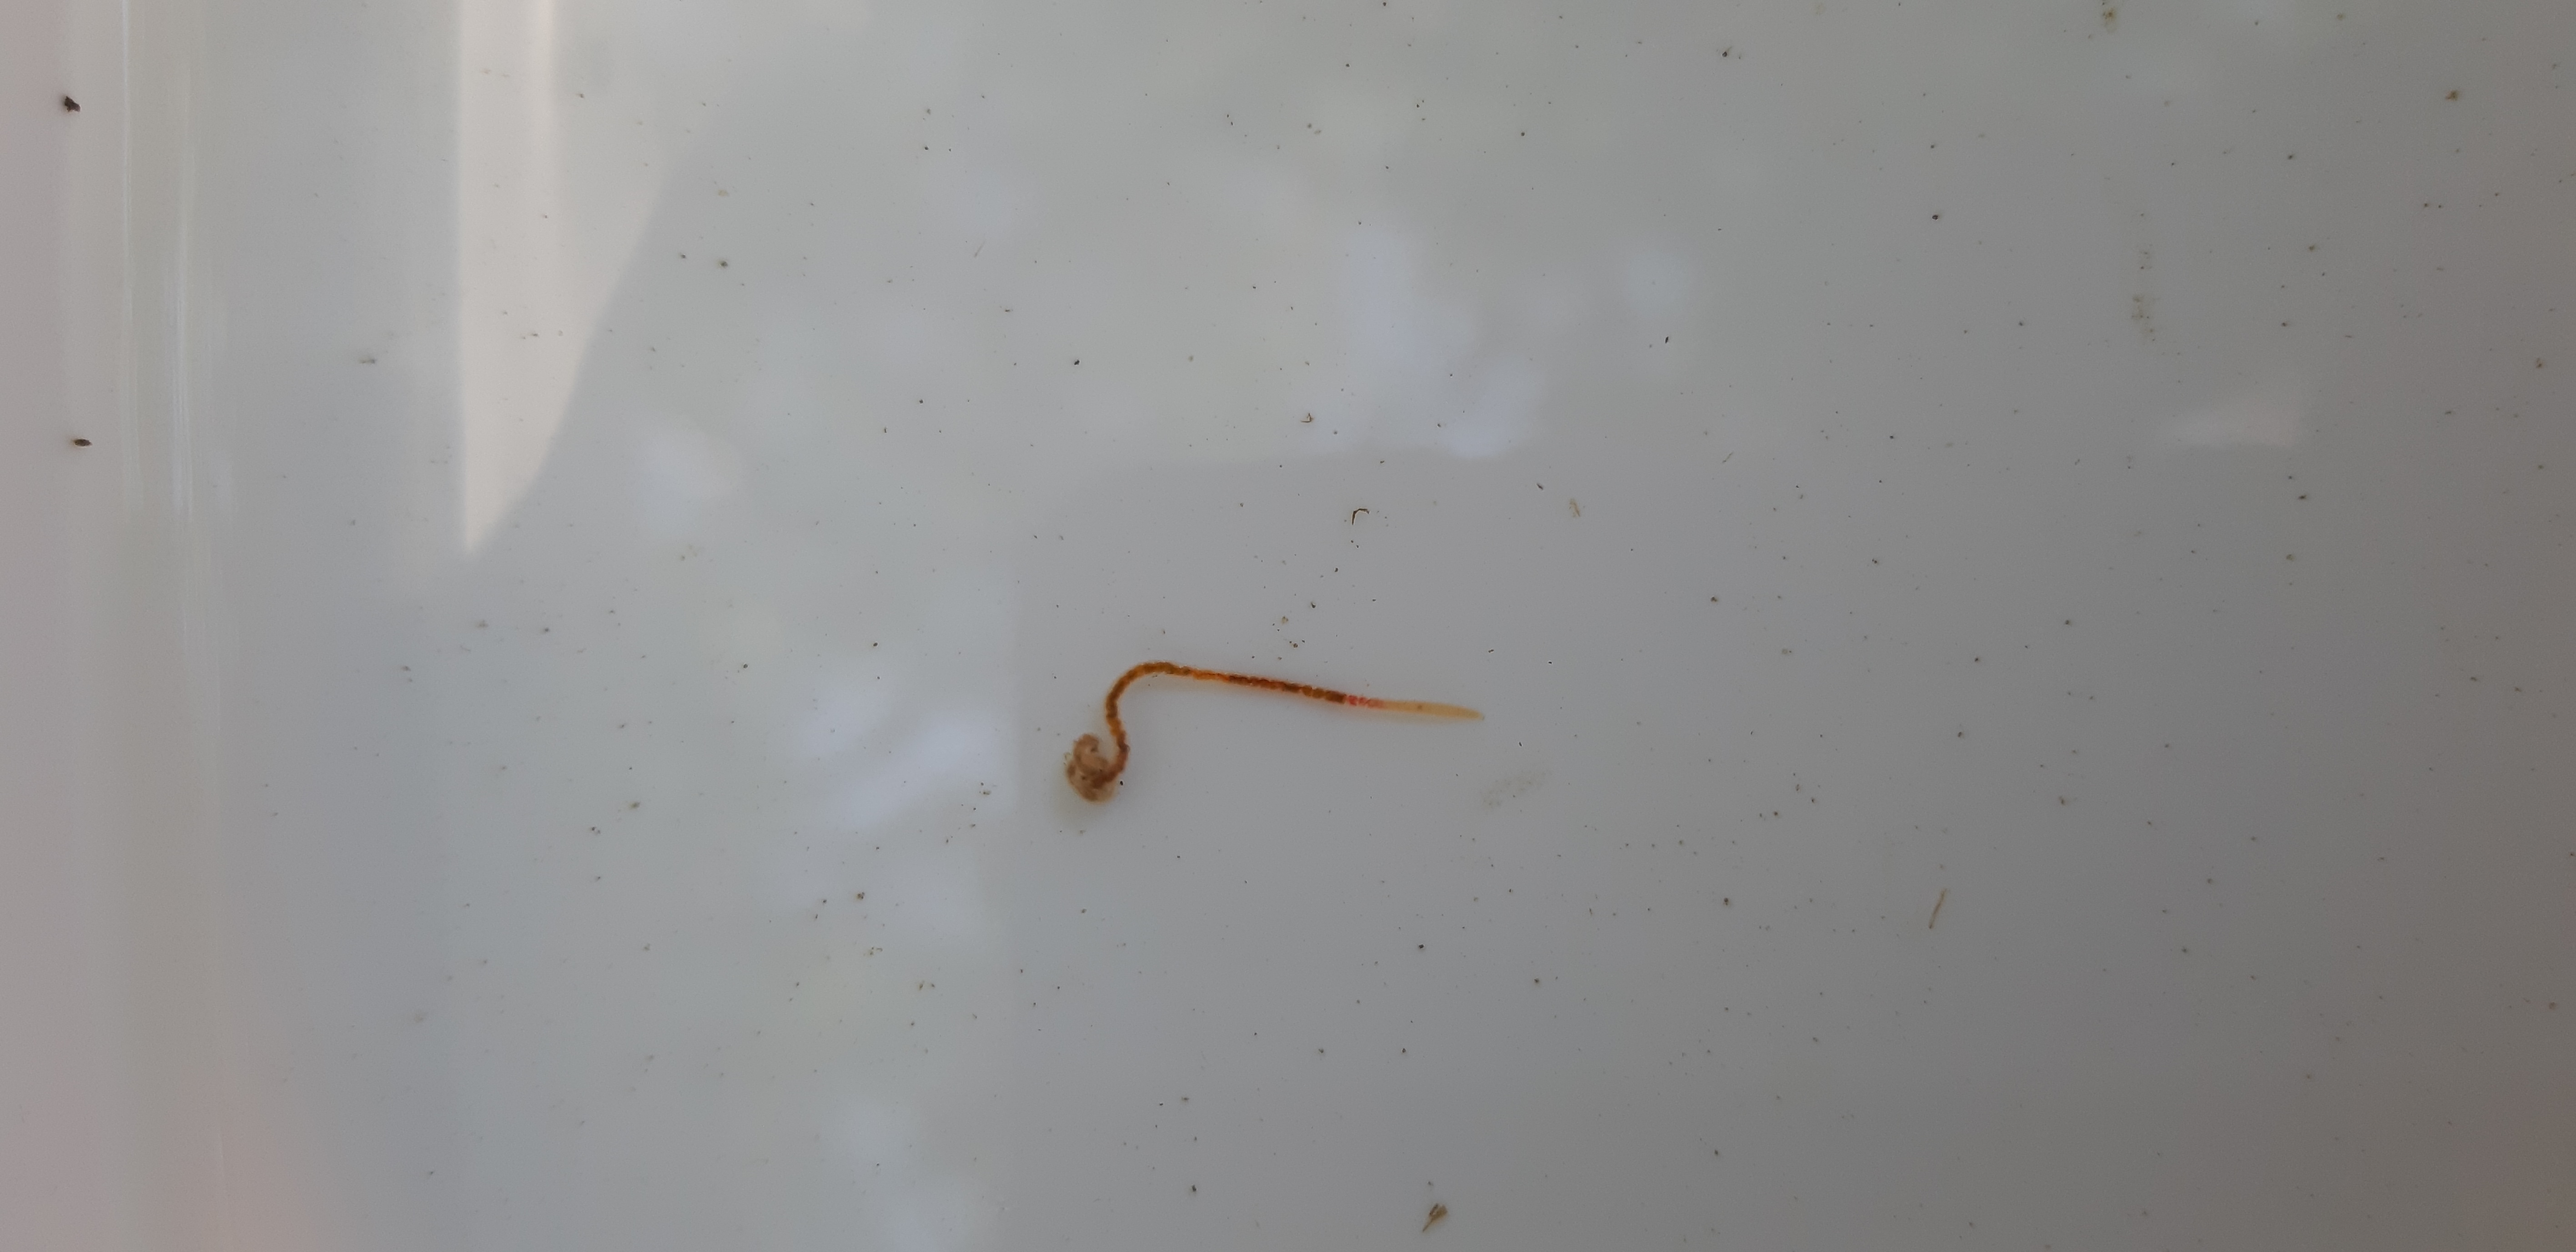
Macroinvertebrate group: worms